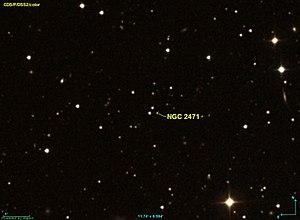
Image créée à l'aide du logiciel Aladin Sky Atlas du Centre de Données astronomiques de Strasbourg et des données publiques en format FIT de DSS (Digitized Sky Survey).
NGC 2471 est une paire d'étoiles située dans la constellation du Lynx.